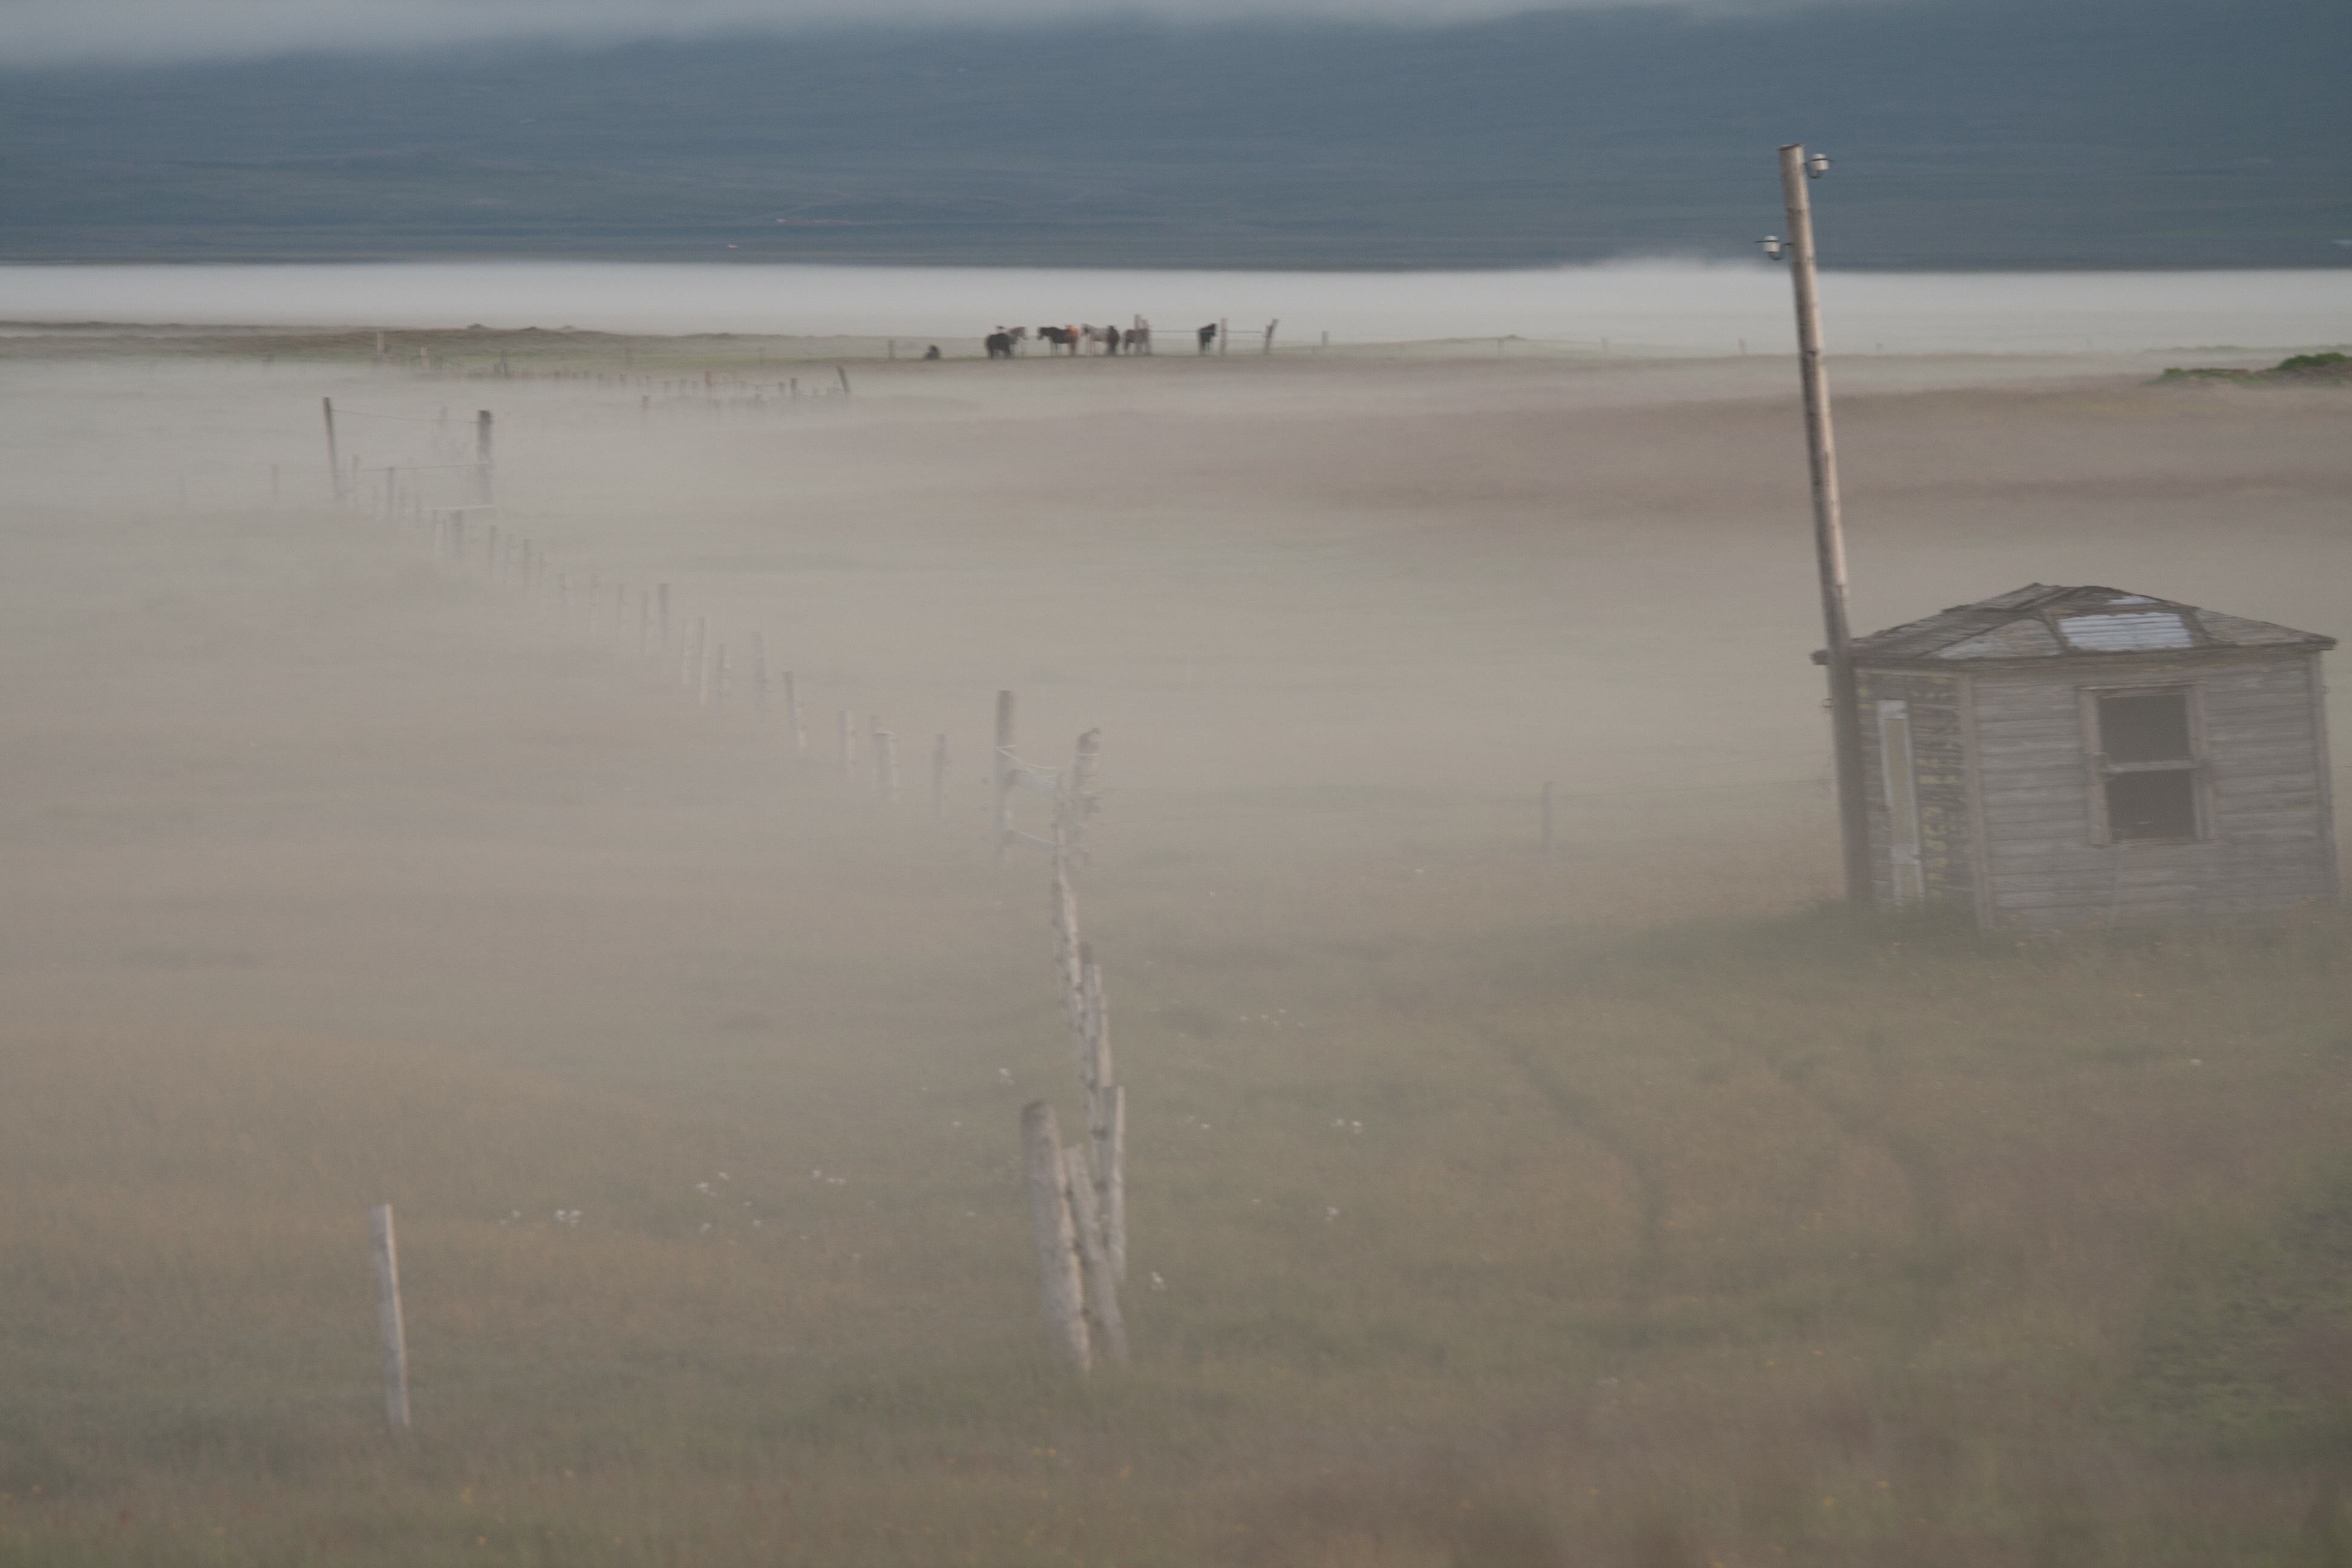
beach, sea, coast, sand, marsh, shore, wind, weather, wetland, habitat, mudflat, natural environment, atmospheric phenomenon